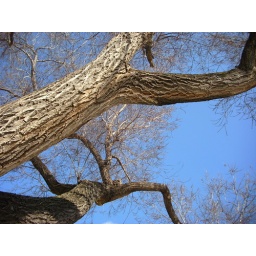
tree right beside sidewalk